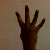
The image shows a hand gesture representing the number 4 in Indian Sign Language.